Zoetrope

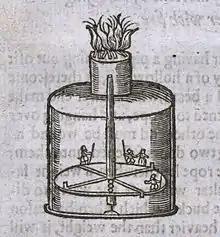
Device described in John Bate's "The Mysteries of Nature and Art" (1635)

An earthenware bowl from Iran, over 5000 years old, could be considered a predecessor of the zoetrope. This bowl is decorated in a series of images portraying a goat jumping toward a tree and eating its leaves. Though the images are sequential and seem evenly distributed around the bowl, to have the images appear as an animation the bowl would have to rotate quite fast and steadily while a stroboscopic effect would somehow have to be generated. As such, it remains very uncertain if the artist who created the bowl actually intended to create an animation.